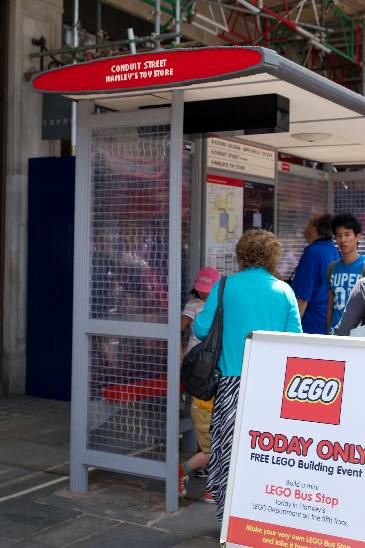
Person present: Yes